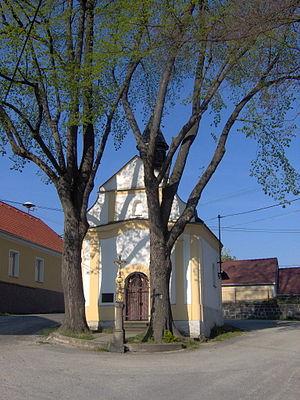
Strašice est une commune du district de Strakonice, dans la région de Bohême-du-Sud, en République tchèque. Sa population s'élevait à 184 habitants en 2017.